Hemp

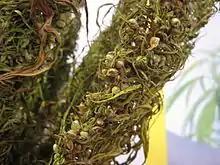
Hemp seed

Hemp is used to make a variety of commercial and industrial products, including rope, textiles, clothing, shoes, food, paper, bioplastics, insulation, and biofuel. The bast fibers can be used to make textiles that are 100% hemp, but they are commonly blended with other fibers, such as flax, cotton or silk, as well as virgin and recycled polyester, to make woven fabrics for apparel and furnishings. The inner two fibers of the plant are woody and typically have industrial applications, such as mulch, animal bedding, and litter. When oxidized (often erroneously referred to as "drying"), hemp oil from the seeds becomes solid and can be used in the manufacture of oil-based paints, in creams as a moisturizing agent, for cooking, and in plastics. Hemp seeds have also been used in bird feed mixes. A survey in 2003 showed that more than 95% of hemp seed sold in the European Union was used in animal and bird feed.